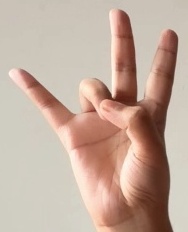
ASL sign: 7